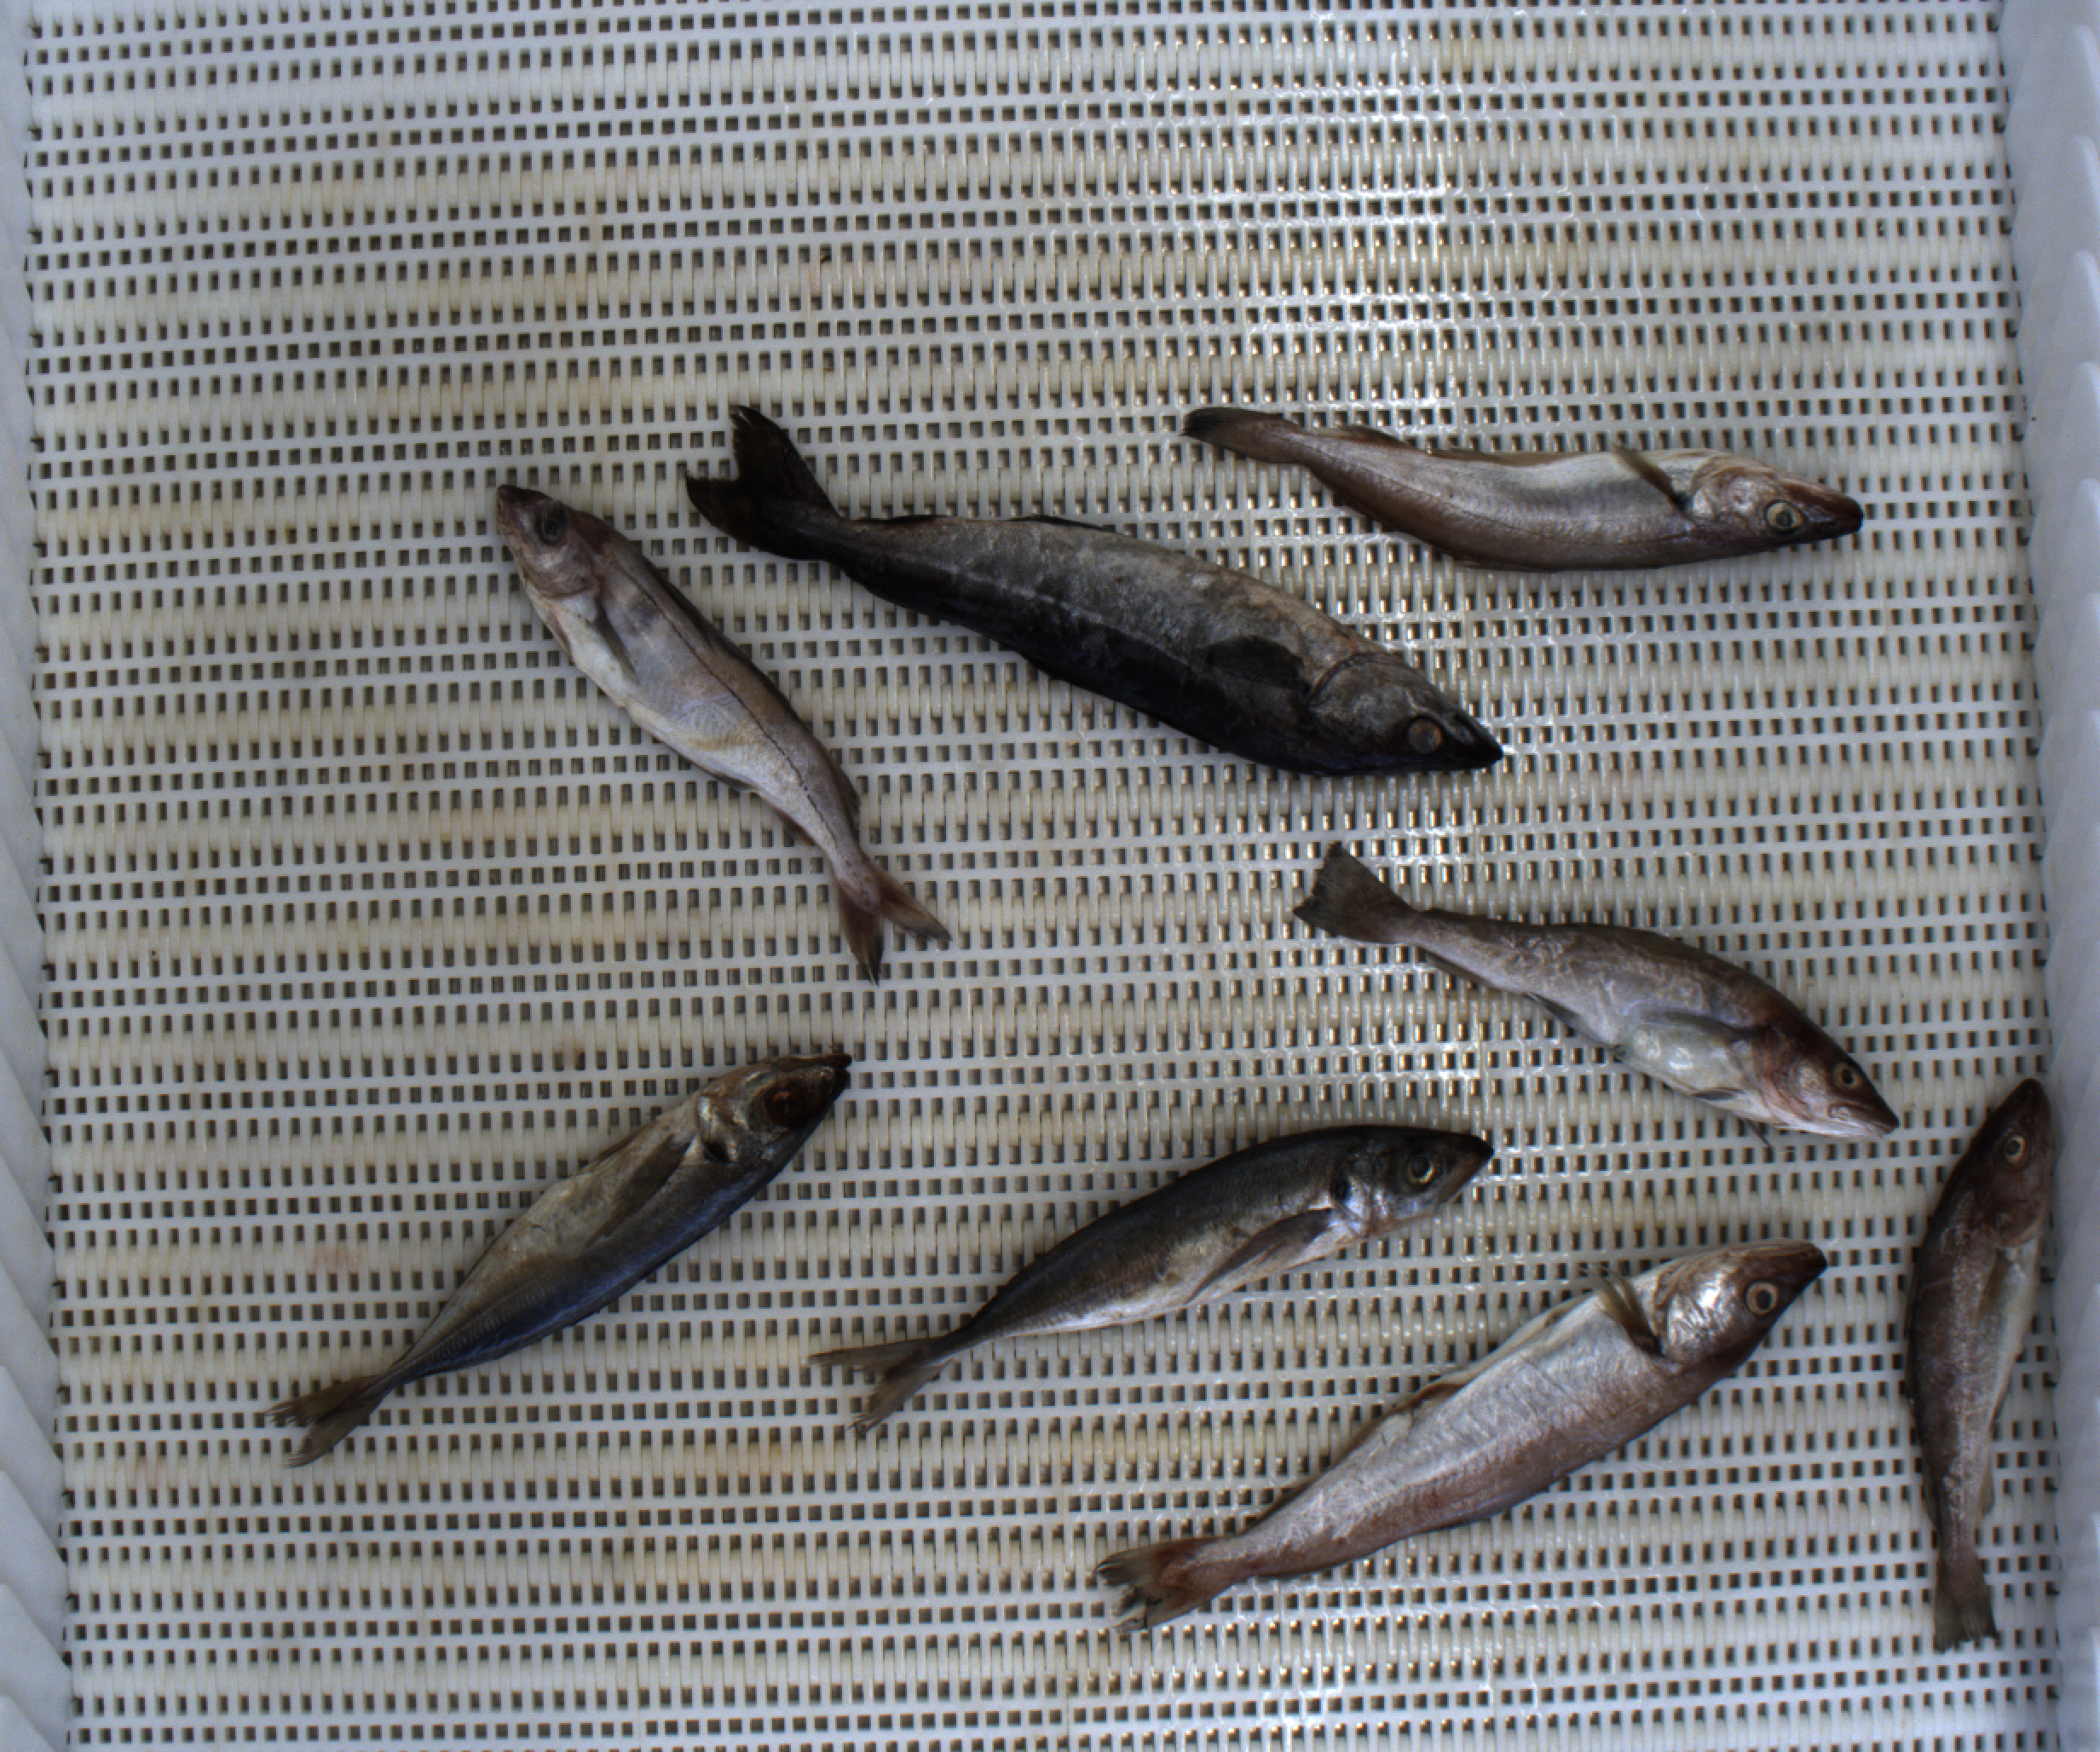
Total fish: 8
Cod: 2
Haddock: 1
Whiting: 2
Hake: 0
Horse mackerel: 2
Saithe: 1
Other: 0